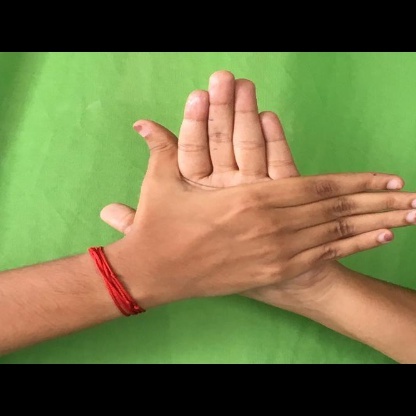
Mudra: Chakra